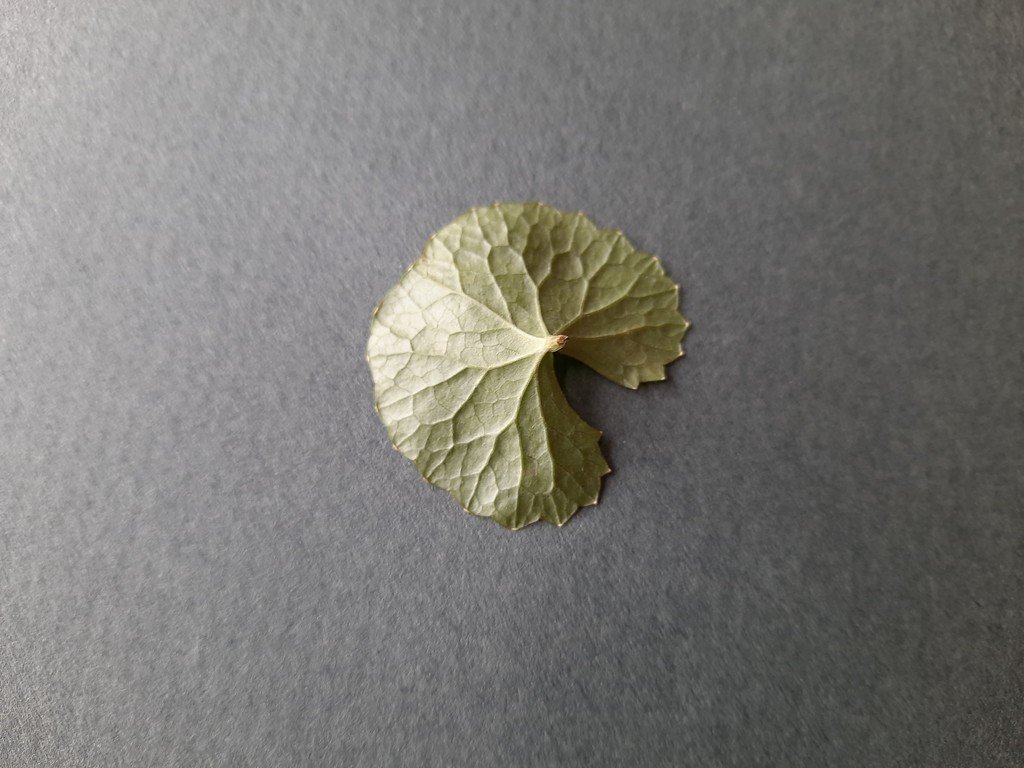
Label: Healthy